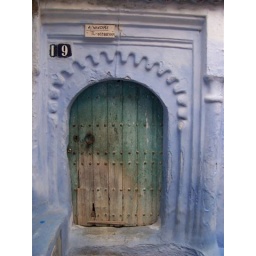
A door to a home in a city washed in blue. (Chefchaouen, Morocco)